St Mary's Church, Hay-on-Wye

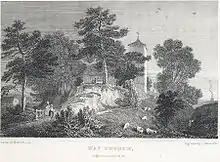
Hay Church

Both the interior and exterior of the church were repaired or restored in the mid-19th century, mainly through the efforts of Canon W. Latham Bevan, who was supported by the congregation and friends. The improvements were commenced 1866-7 by the erection of a porch at the principal entrance, and enlargement of the chancel by the addition of an apsis, of a horseshoe form, together with an organ chamber and vestry. The chancel was at the same time made available for seats, by the removal of a single arch of small proportions, which divided the chancel from the nave, and substituting the present three gothic arches, opening the full width of the chancel.